Concrete

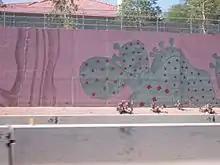
Stylized cacti decorate a sound/retaining wall in Scottsdale, Arizona

The ingredients affect the strengths of the material. Concrete strength values are usually specified as the lower-bound compressive strength of either a cylindrical or cubic specimen as determined by standard test procedures.